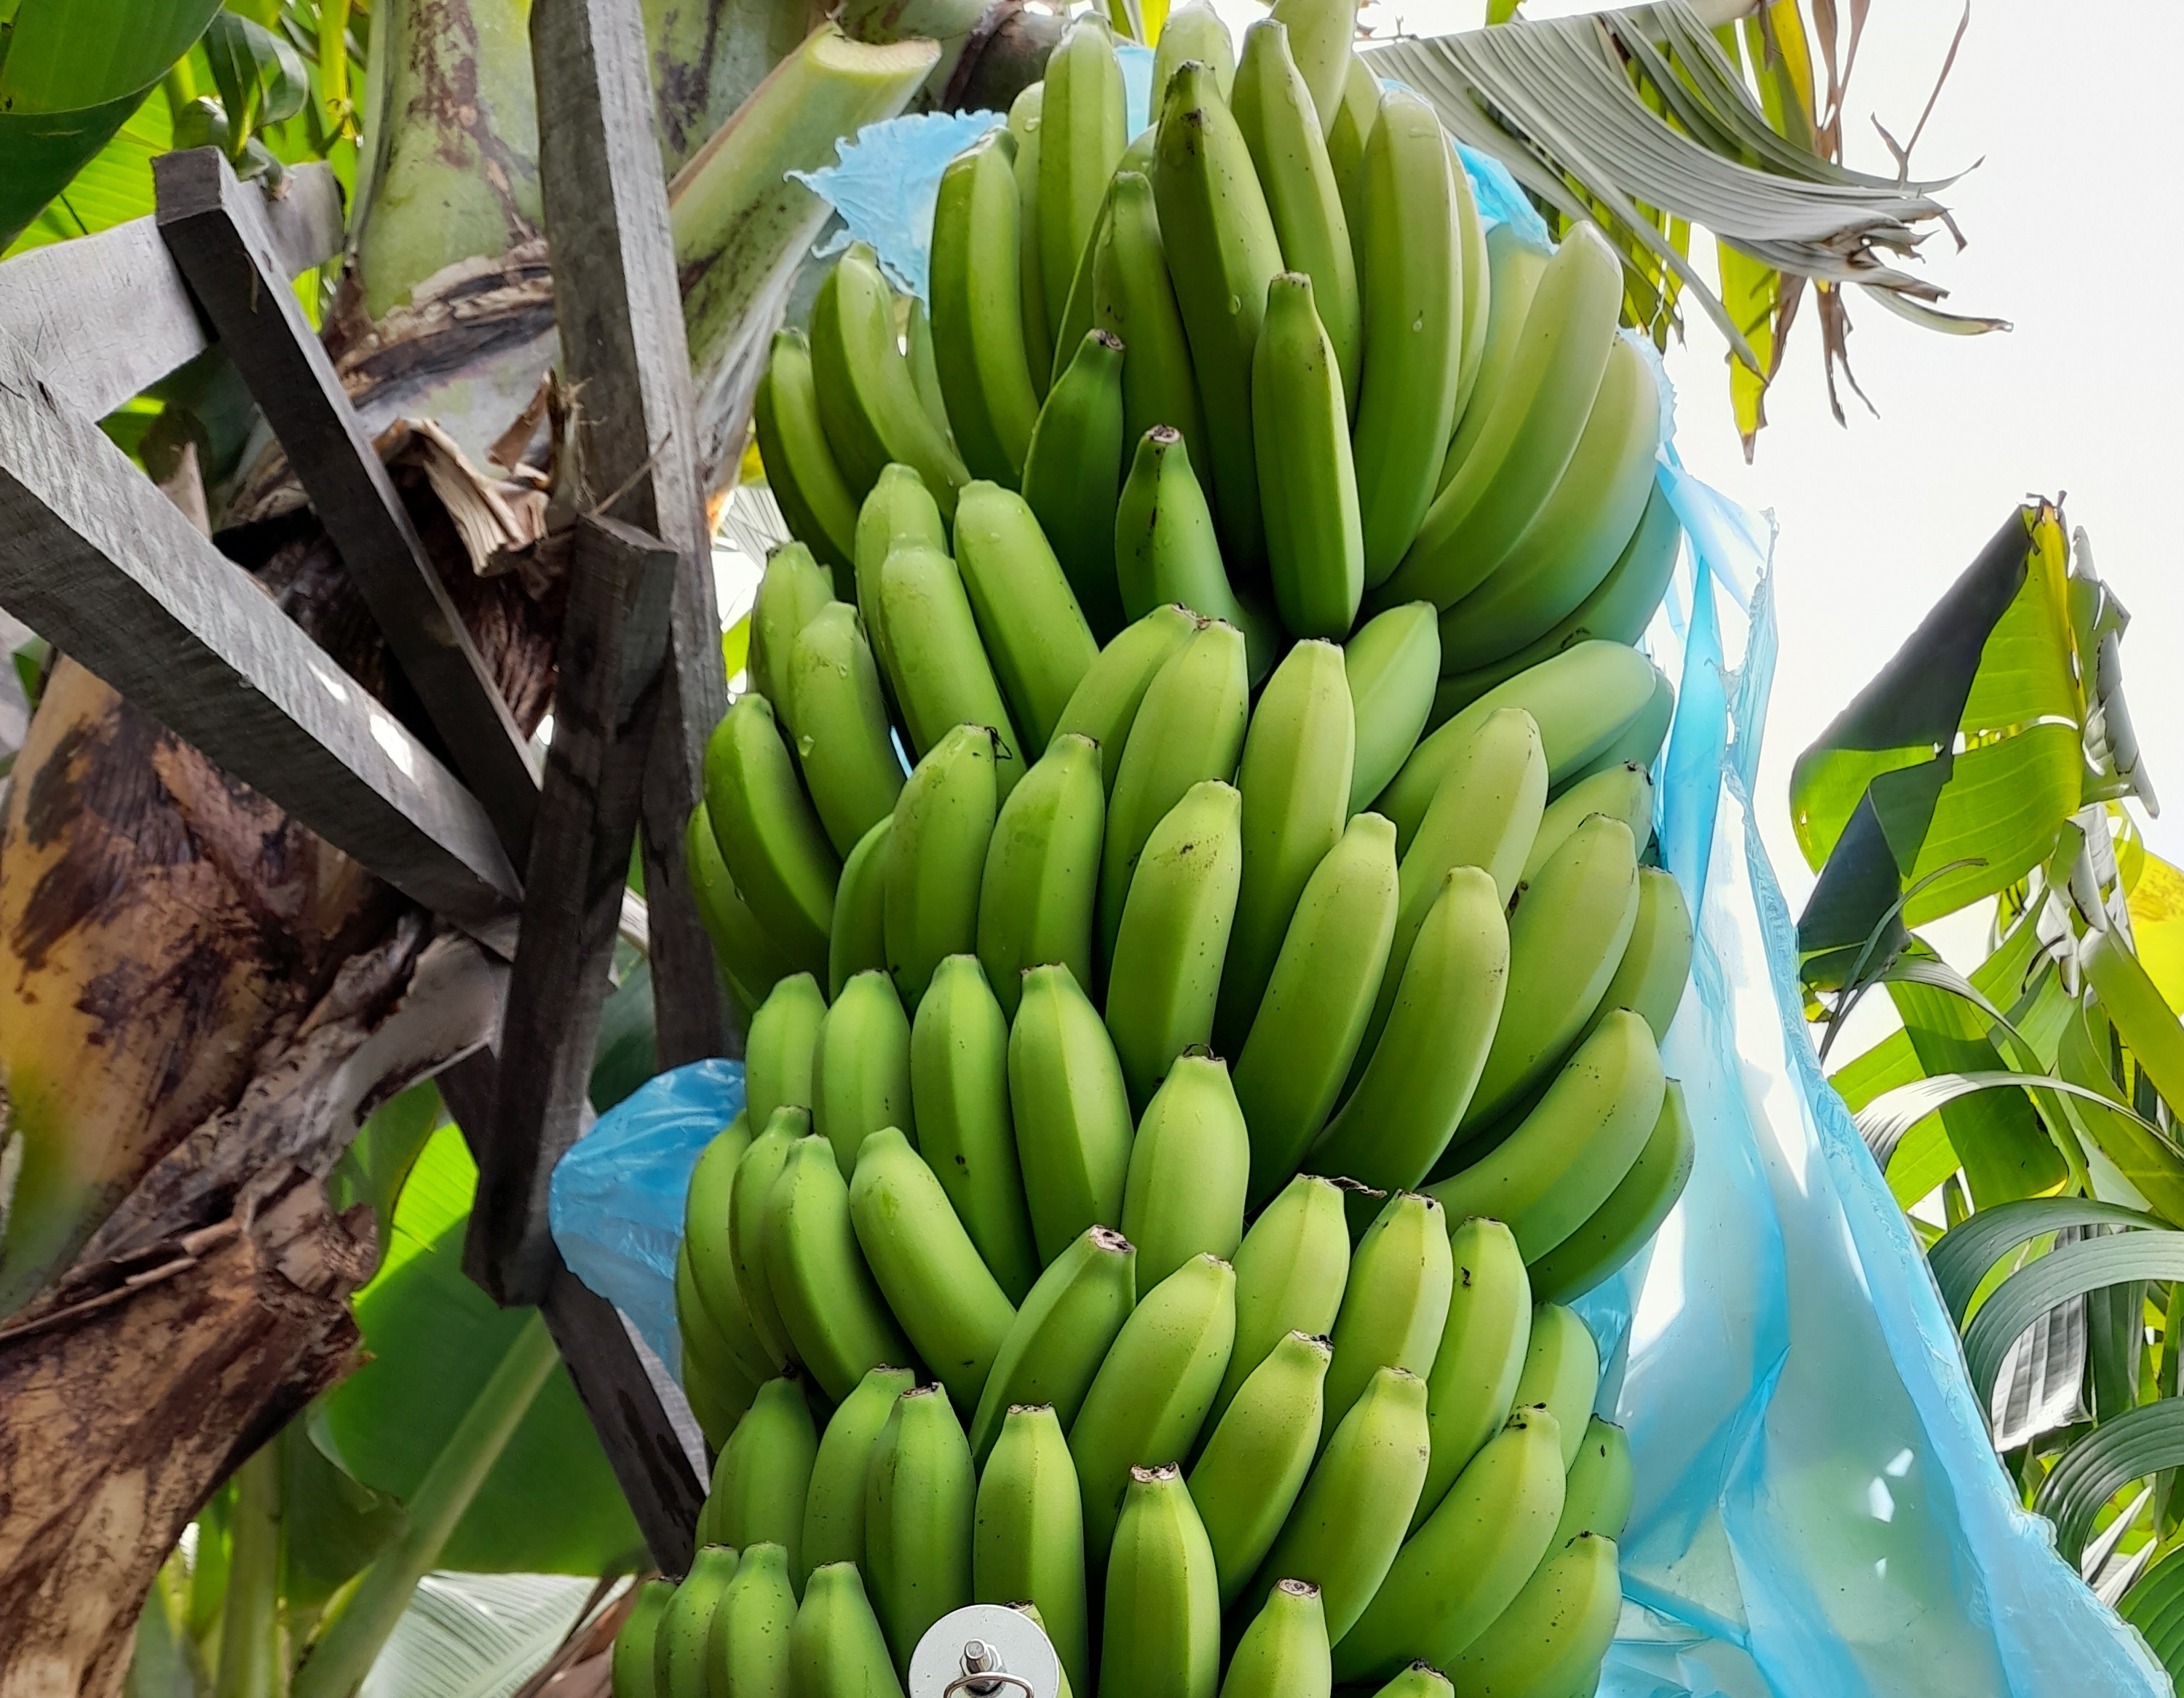
Label: Cut